Pete's Dragon (2016 film)

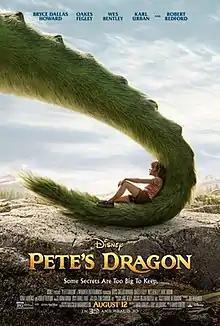
Theatrical release poster

Pete's Dragon is a 2016 American fantasy adventure film directed by David Lowery, written by Lowery and Toby Halbrooks, and produced by James Whitaker. The film is a remake of Disney's 1977 film of the same name, although the 2016 film is not a musical. The film stars Bryce Dallas Howard, Oakes Fegley, Wes Bentley, Karl Urban, Oona Laurence, and Robert Redford. The film tells the story of an orphaned feral boy who befriends a dragon in the Pacific Northwest, and the ensuing repercussions of their discovery by the town's residents.